Born to Be Blue (film)

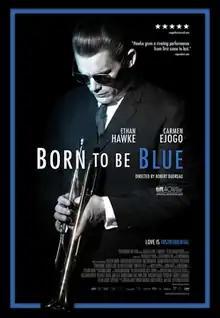
Theatrical release poster

Born to Be Blue is a 2015 internationally co-produced drama film directed, produced and written by Robert Budreau. The film stars Ethan Hawke and Carmen Ejogo. It was shown in the Special Presentations section of the 2015 Toronto International Film Festival. The film is about American jazz musician Chet Baker, portrayed by Hawke.